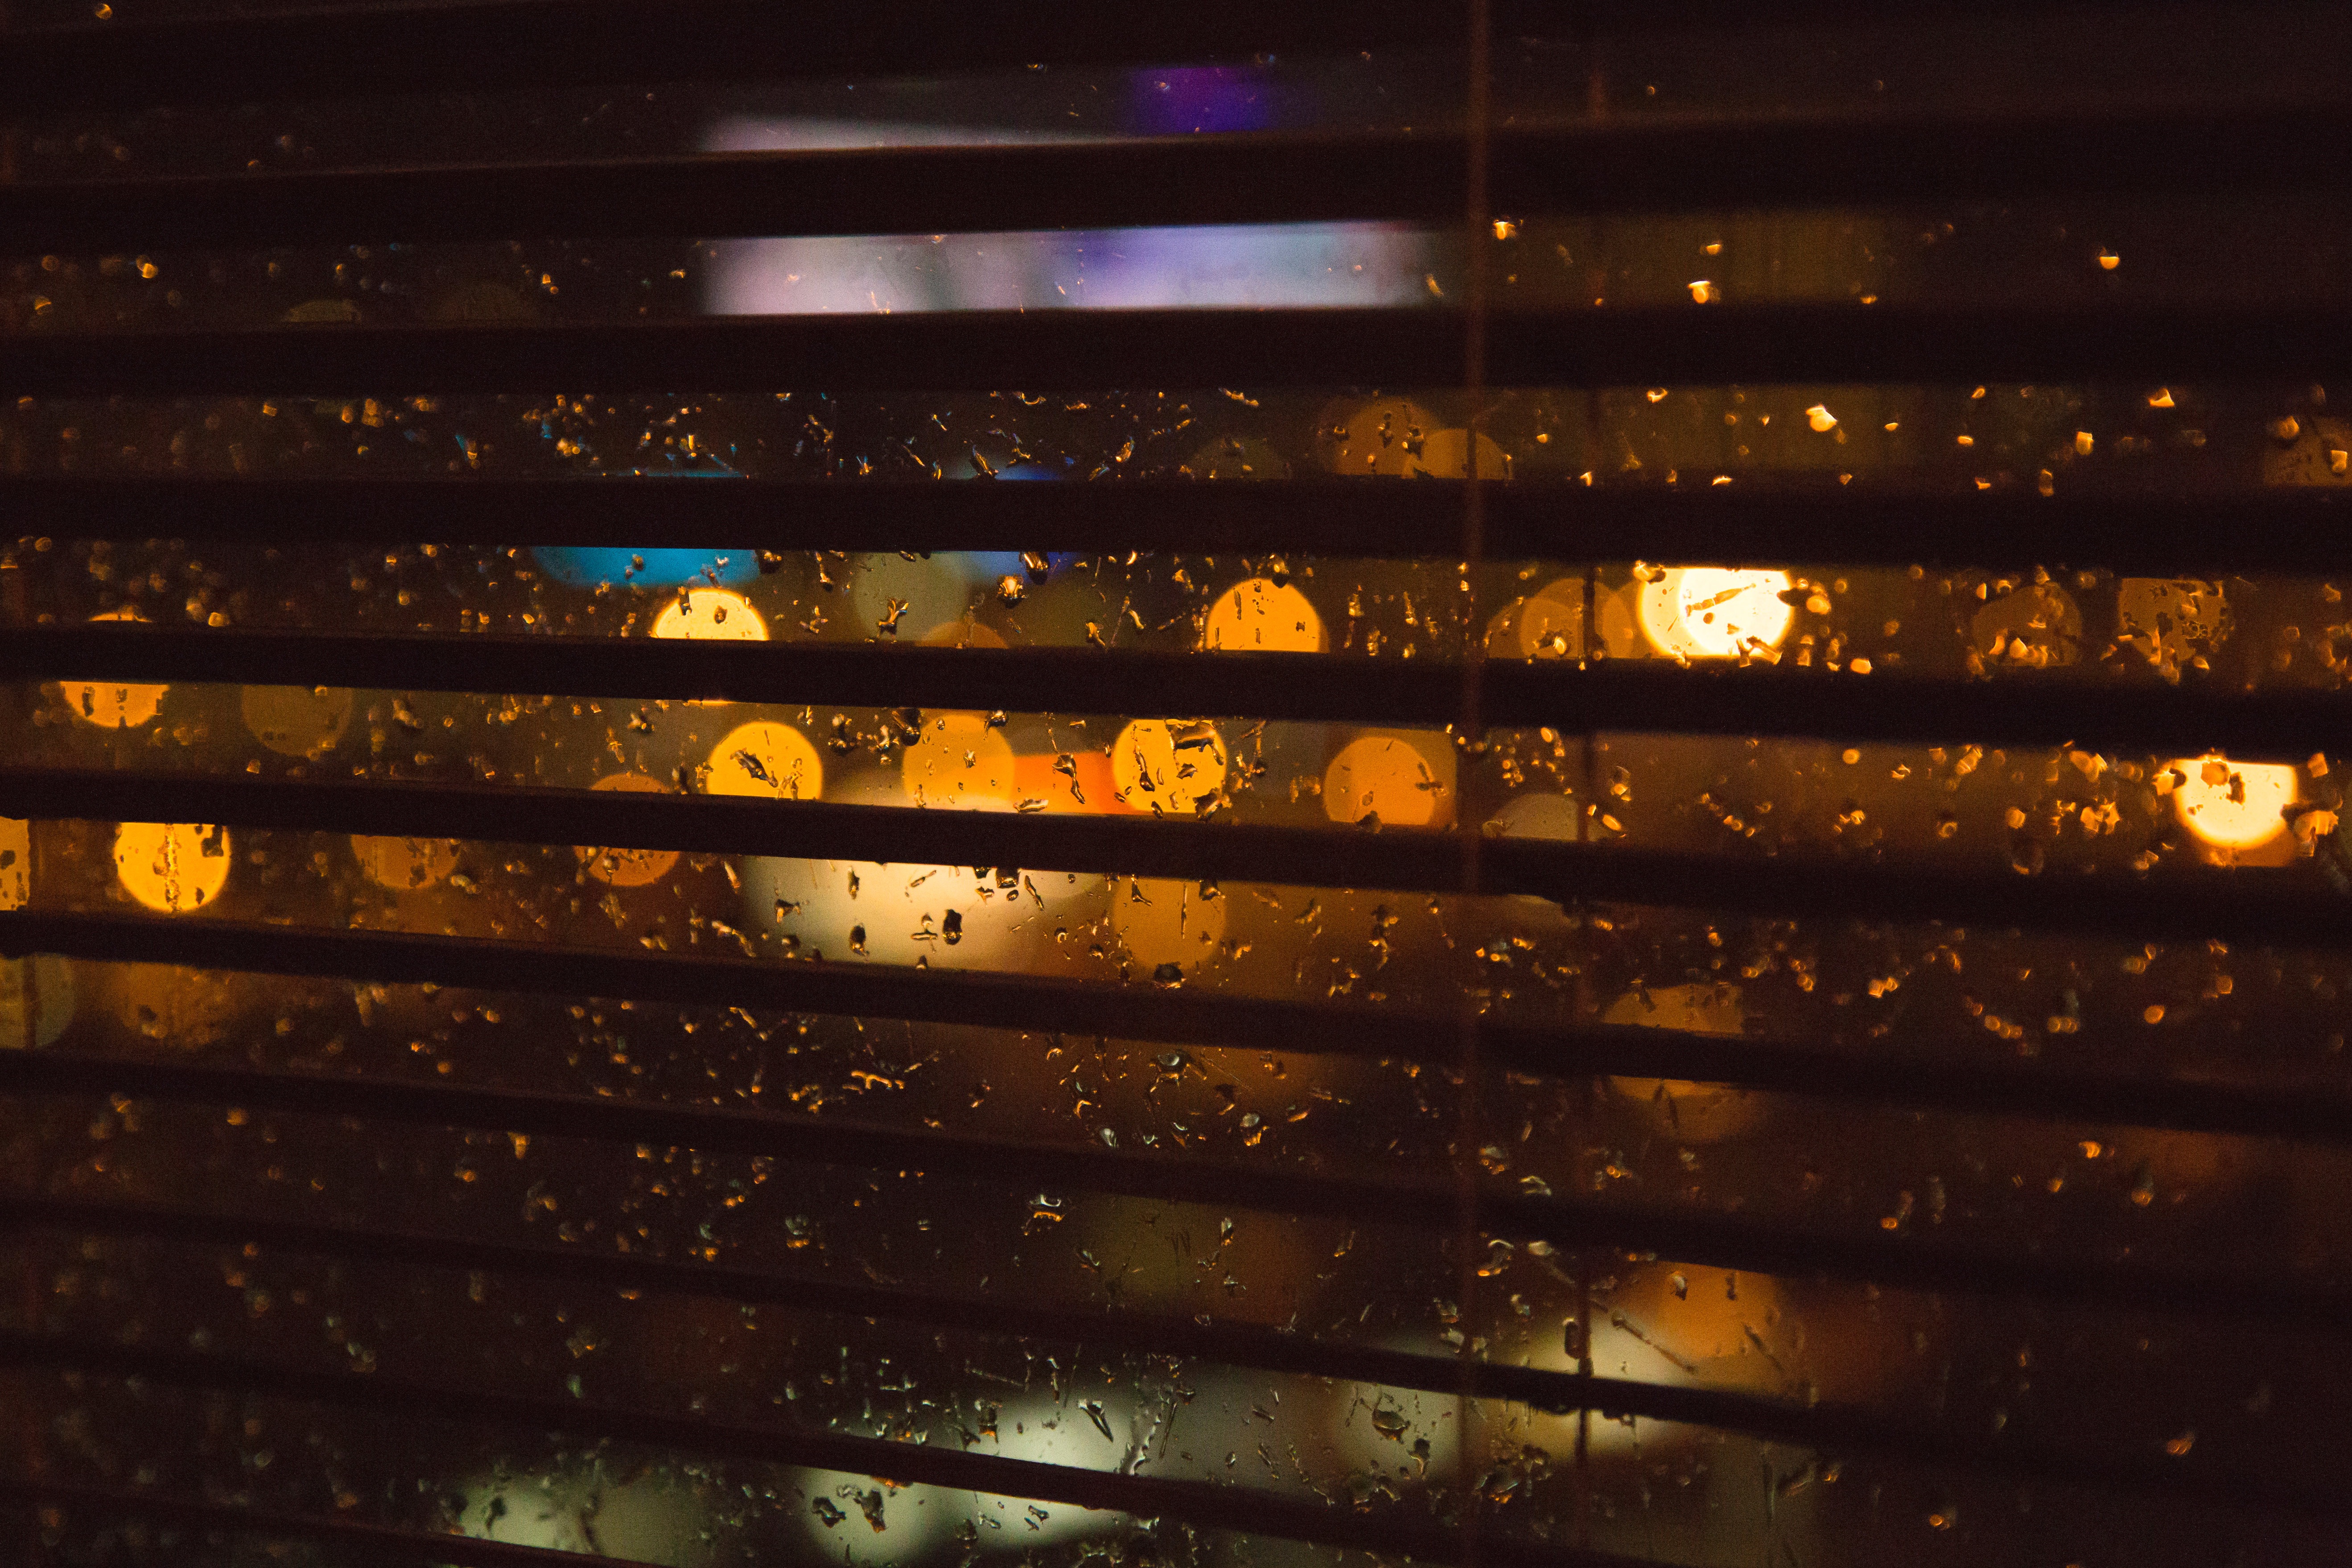
light, night, sunlight, rain, window, dark, evening, reflection, color, darkness, lighting, lights, blinds, blurry, shape